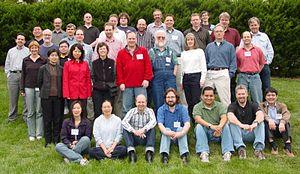
L'Open Source Development Lab était une organisation dédiée à accélérer la croissance et l'adoption de Linux par les entreprises.